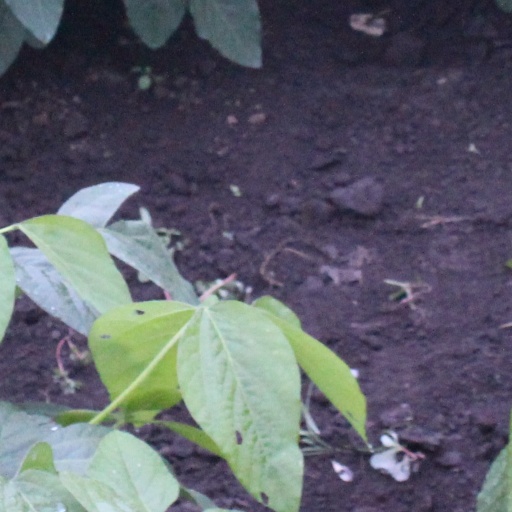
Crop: soybean